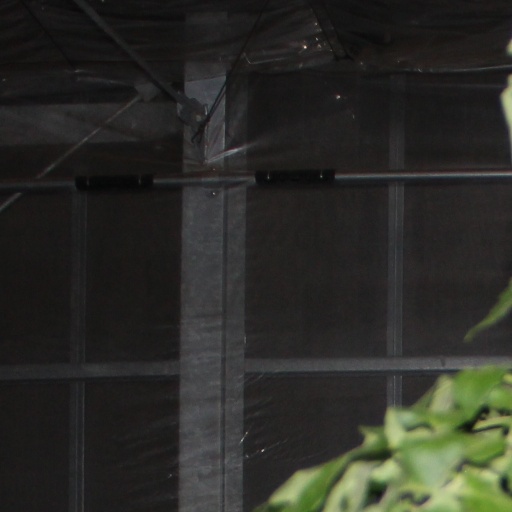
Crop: tomato